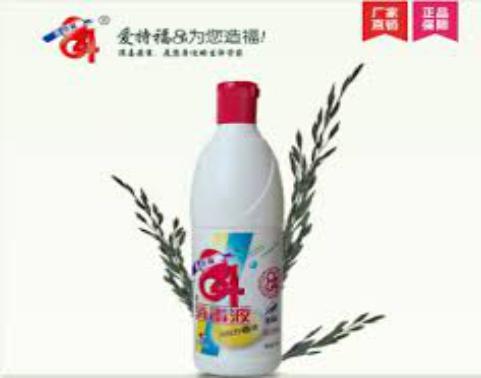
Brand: AiTeFu
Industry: Necessities